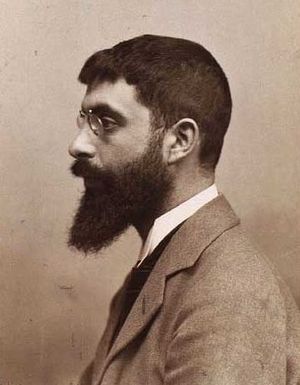
Mogens Ballin
Francesco Mogens Hendrik Ballin var en dansk maler og kunsthåndværker.